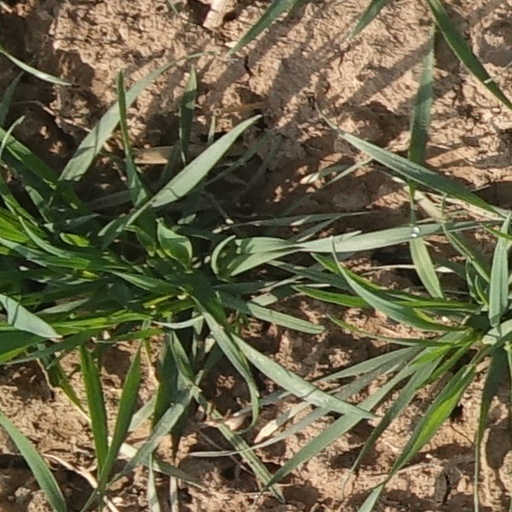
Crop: wheat